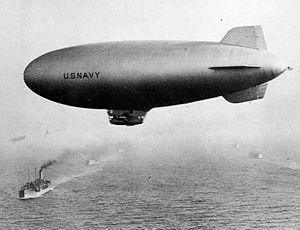
L'expression « bataille de l'Atlantique » désigne l'ensemble des combats qui ont eu lieu dans l'Atlantique nord, pendant la Seconde Guerre mondiale. La paternité de l'expression est attribuée à Winston Churchill. C'est la plus longue bataille de l'Histoire, commençant le 3 septembre 1939 pour finir le 8 mai 1945.